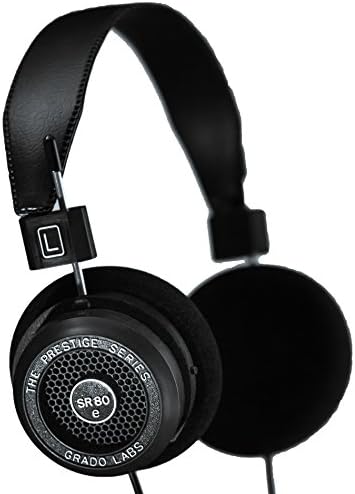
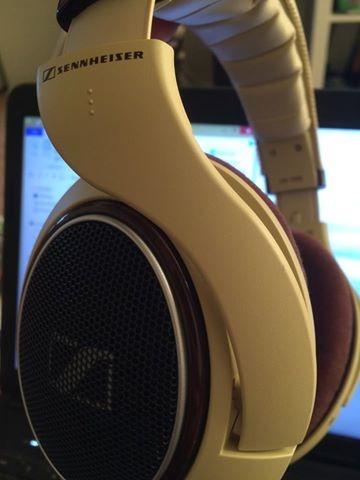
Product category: headphones
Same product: no